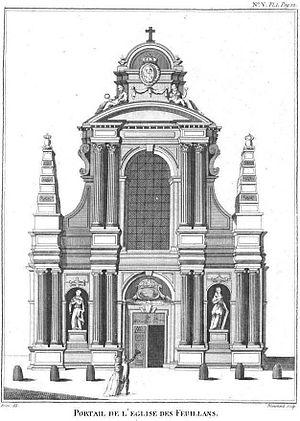
Le monastère royal de Saint-Bernard, plus connu sous le nom de couvent des Feuillants, était un monastère parisien fondé en 1587 par Henri III pour les religieux de l'ordre cistercien réformé des Feuillants. Situés rue Saint-Honoré, derrière les actuels nᵒˢ 229-235 de cette rue, près de l'angle de l’actuelle rue de Castiglione, ses bâtiments ont été rasés au début du XIXᵉ siècle.